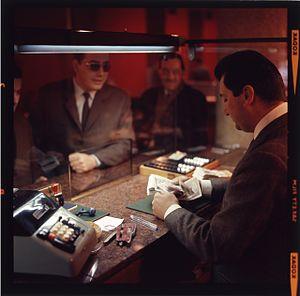
Le terme de banque renvoie à deux conceptions. Soit il s'agit d'un secteur d'activité économique, celui traitant les opérations de banque — le secteur bancaire —, qui comprend les fournisseurs et les distributeurs des contrats relatifs à ces opérations. Soit le terme vise l'un des types d'entreprises actifs dans ce secteur, essentiellement des établissements de crédit ou des établissements de paiement, s'agissant des fournisseurs de services, ou des entreprises d'intermédiation bancaire, pour ce qui concerne les distributeurs de ces mêmes services.